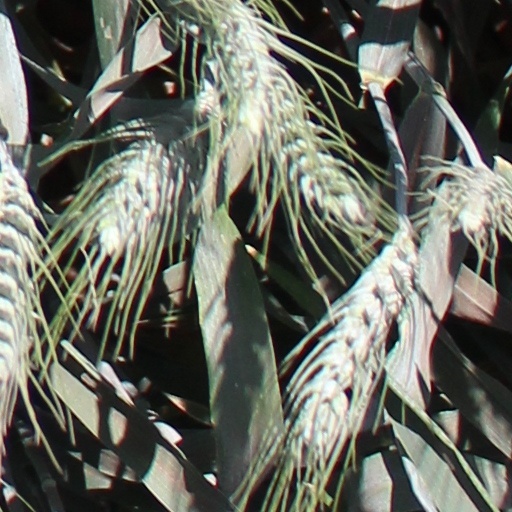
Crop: wheat